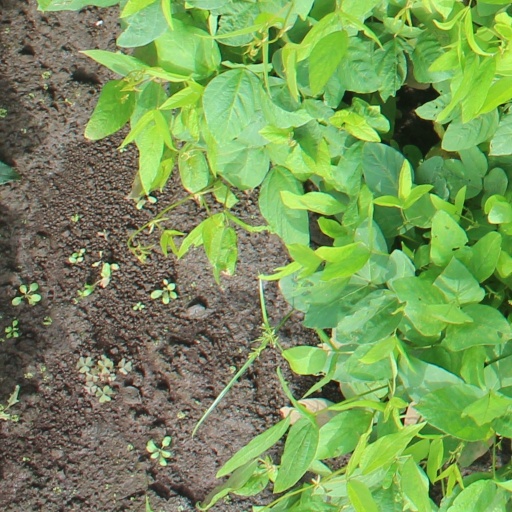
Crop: soybean